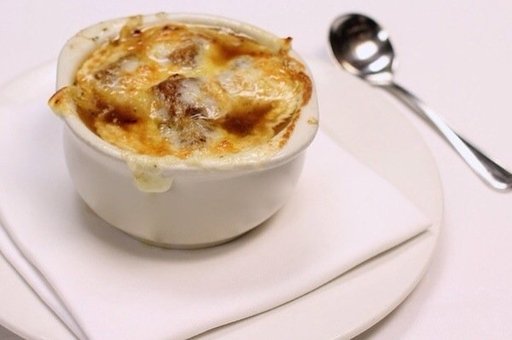
Label: french_onion_soup